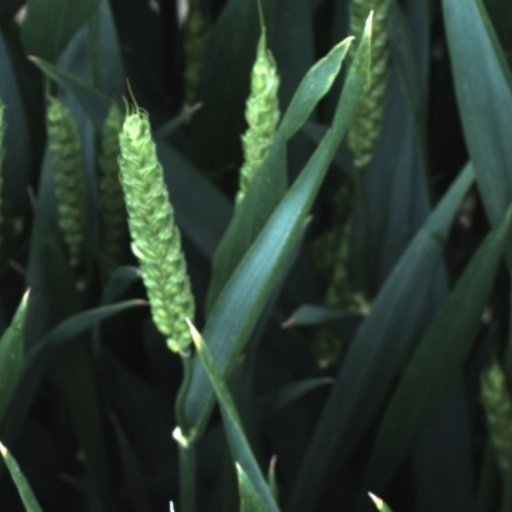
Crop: wheat